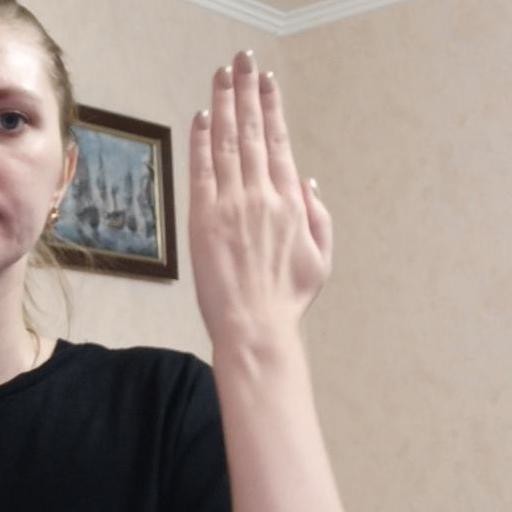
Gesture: stop_inverted